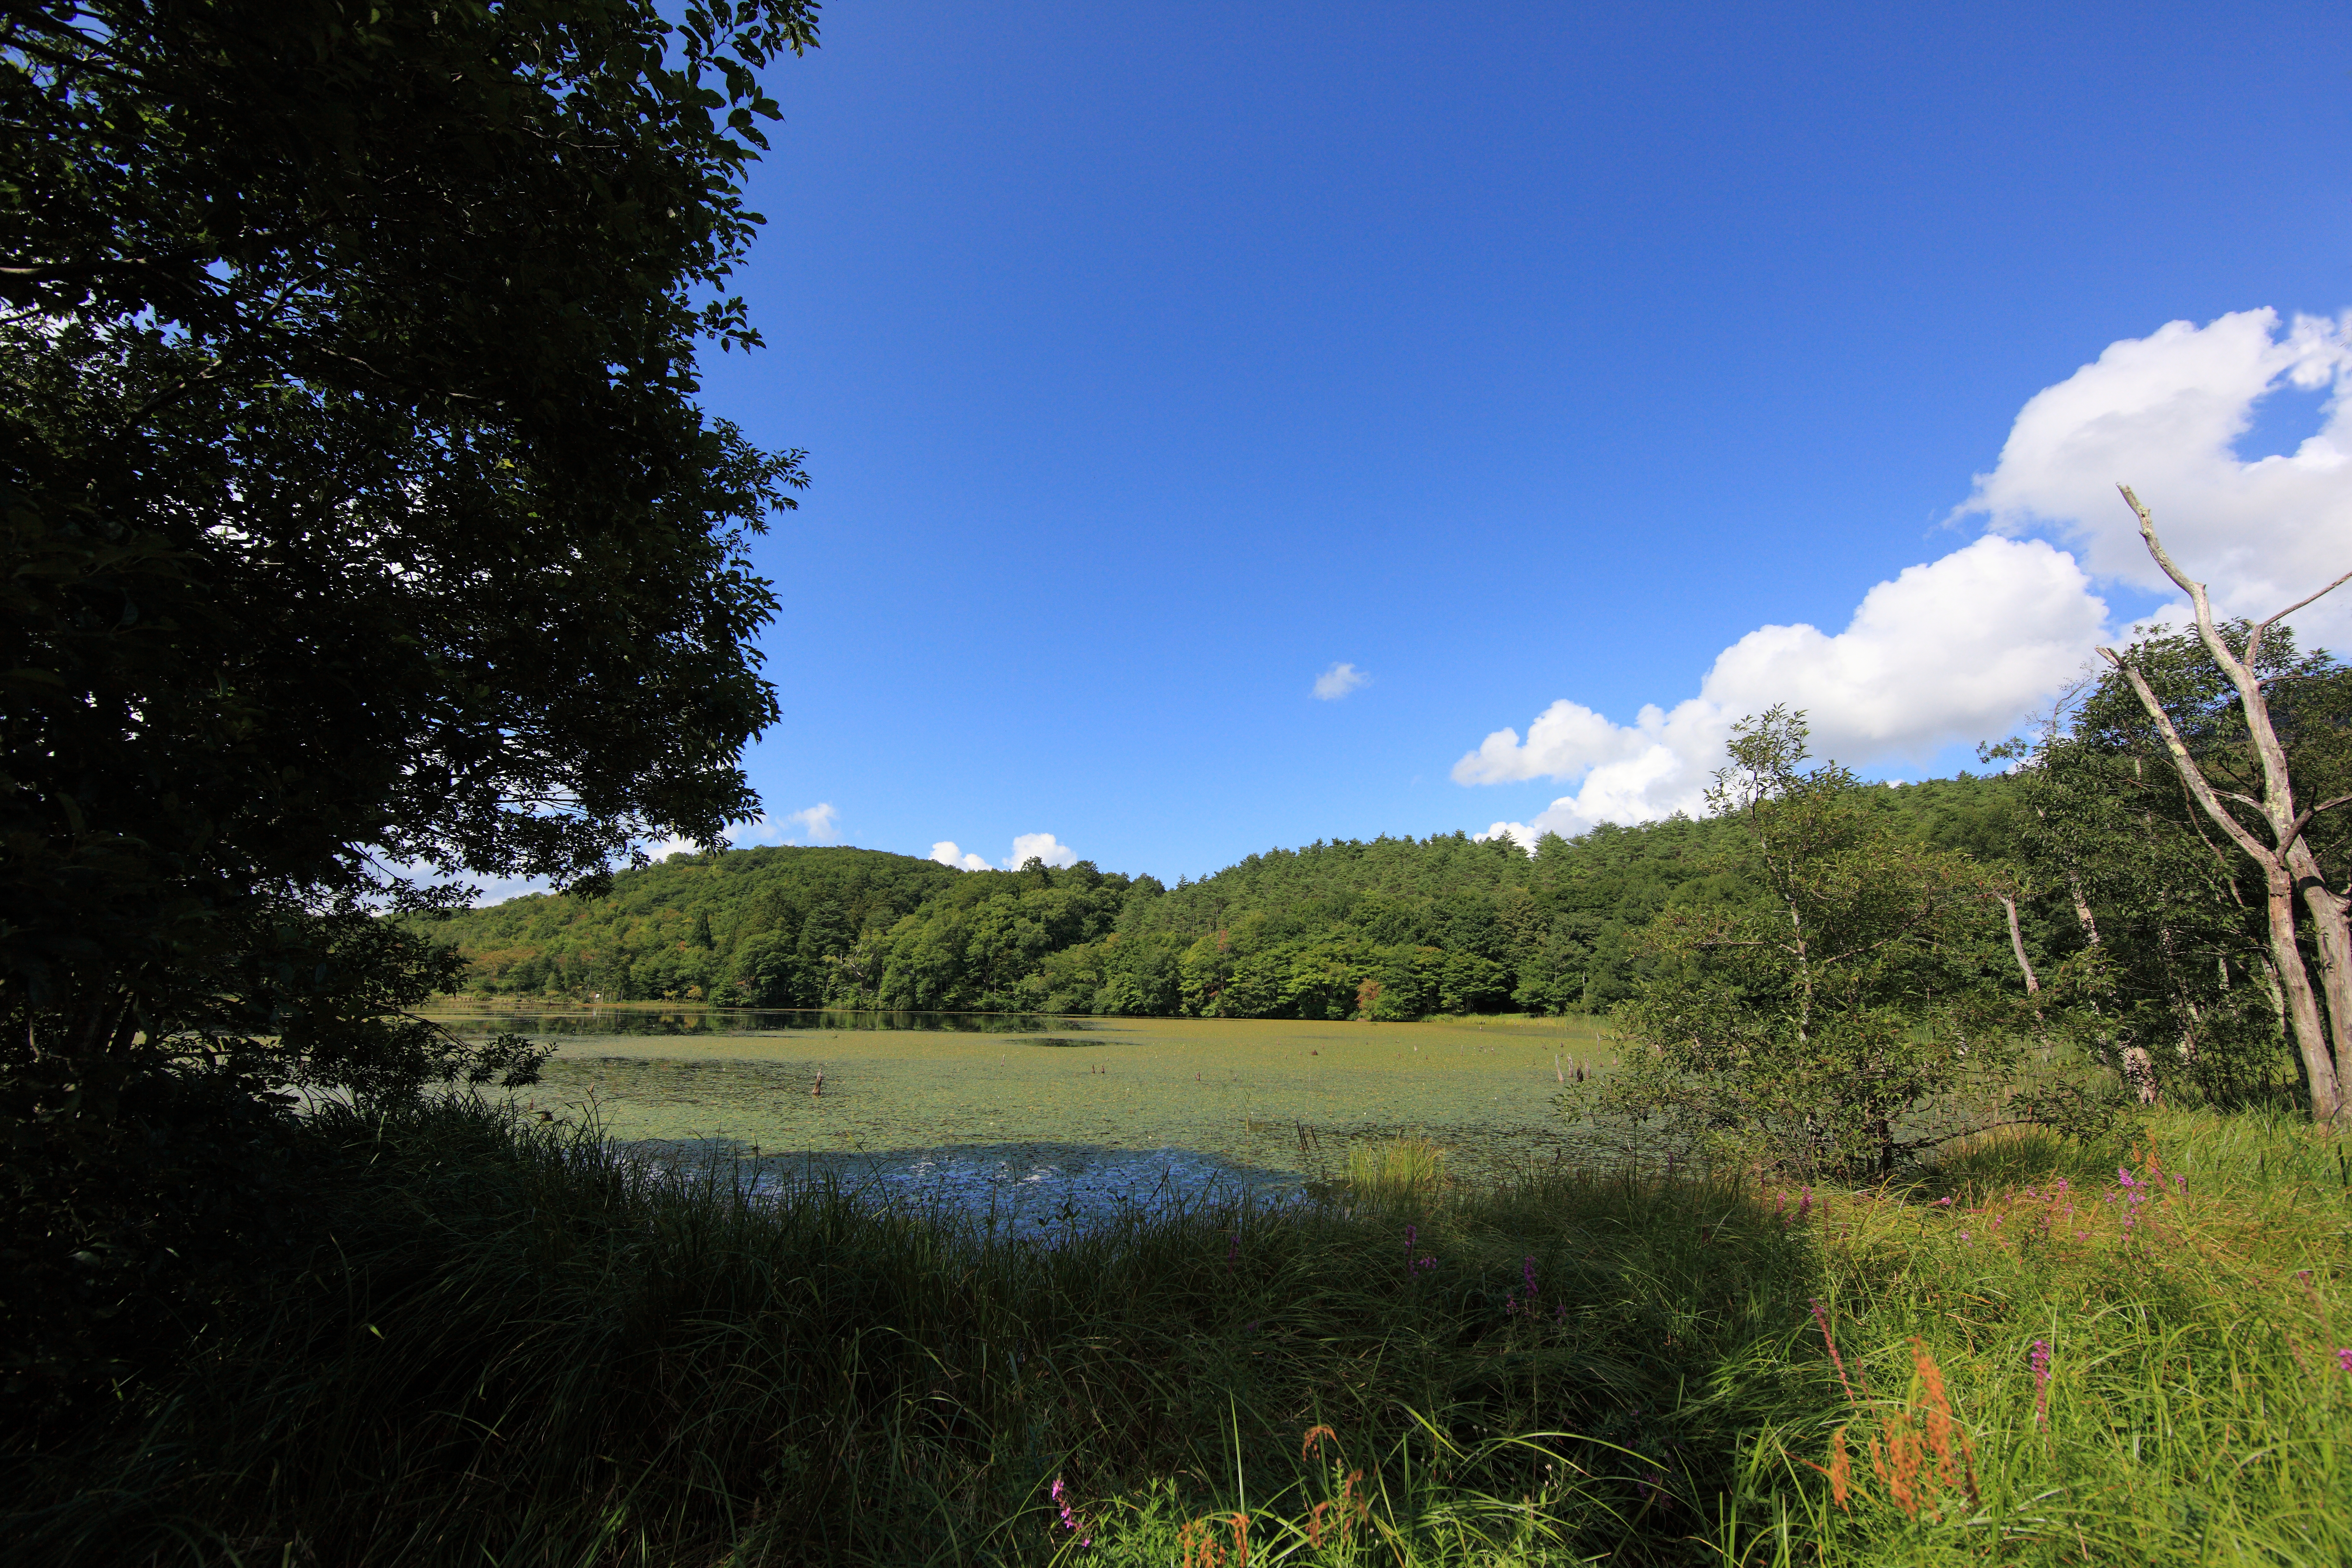
landscape, tree, water, nature, forest, grass, wilderness, mountain, cloud, meadow, hill, lake, pond, reflection, high, reservoir, wetland, 5d, hires, habitat, loch, markii, ecosystem, hi, res, resolution, rural area, natural environment